Valeria Mancinelli

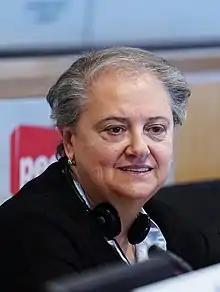

She is a member of the Democratic Party. Mancinelli was elected Mayor of Ancona on 11 June 2013 and re-confirmed for the second term on 25 June 2018. She is the first woman to be elected mayor of the city of Ancona.